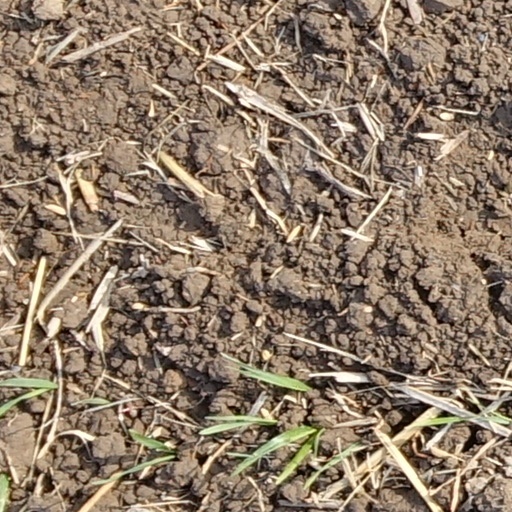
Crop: wheat